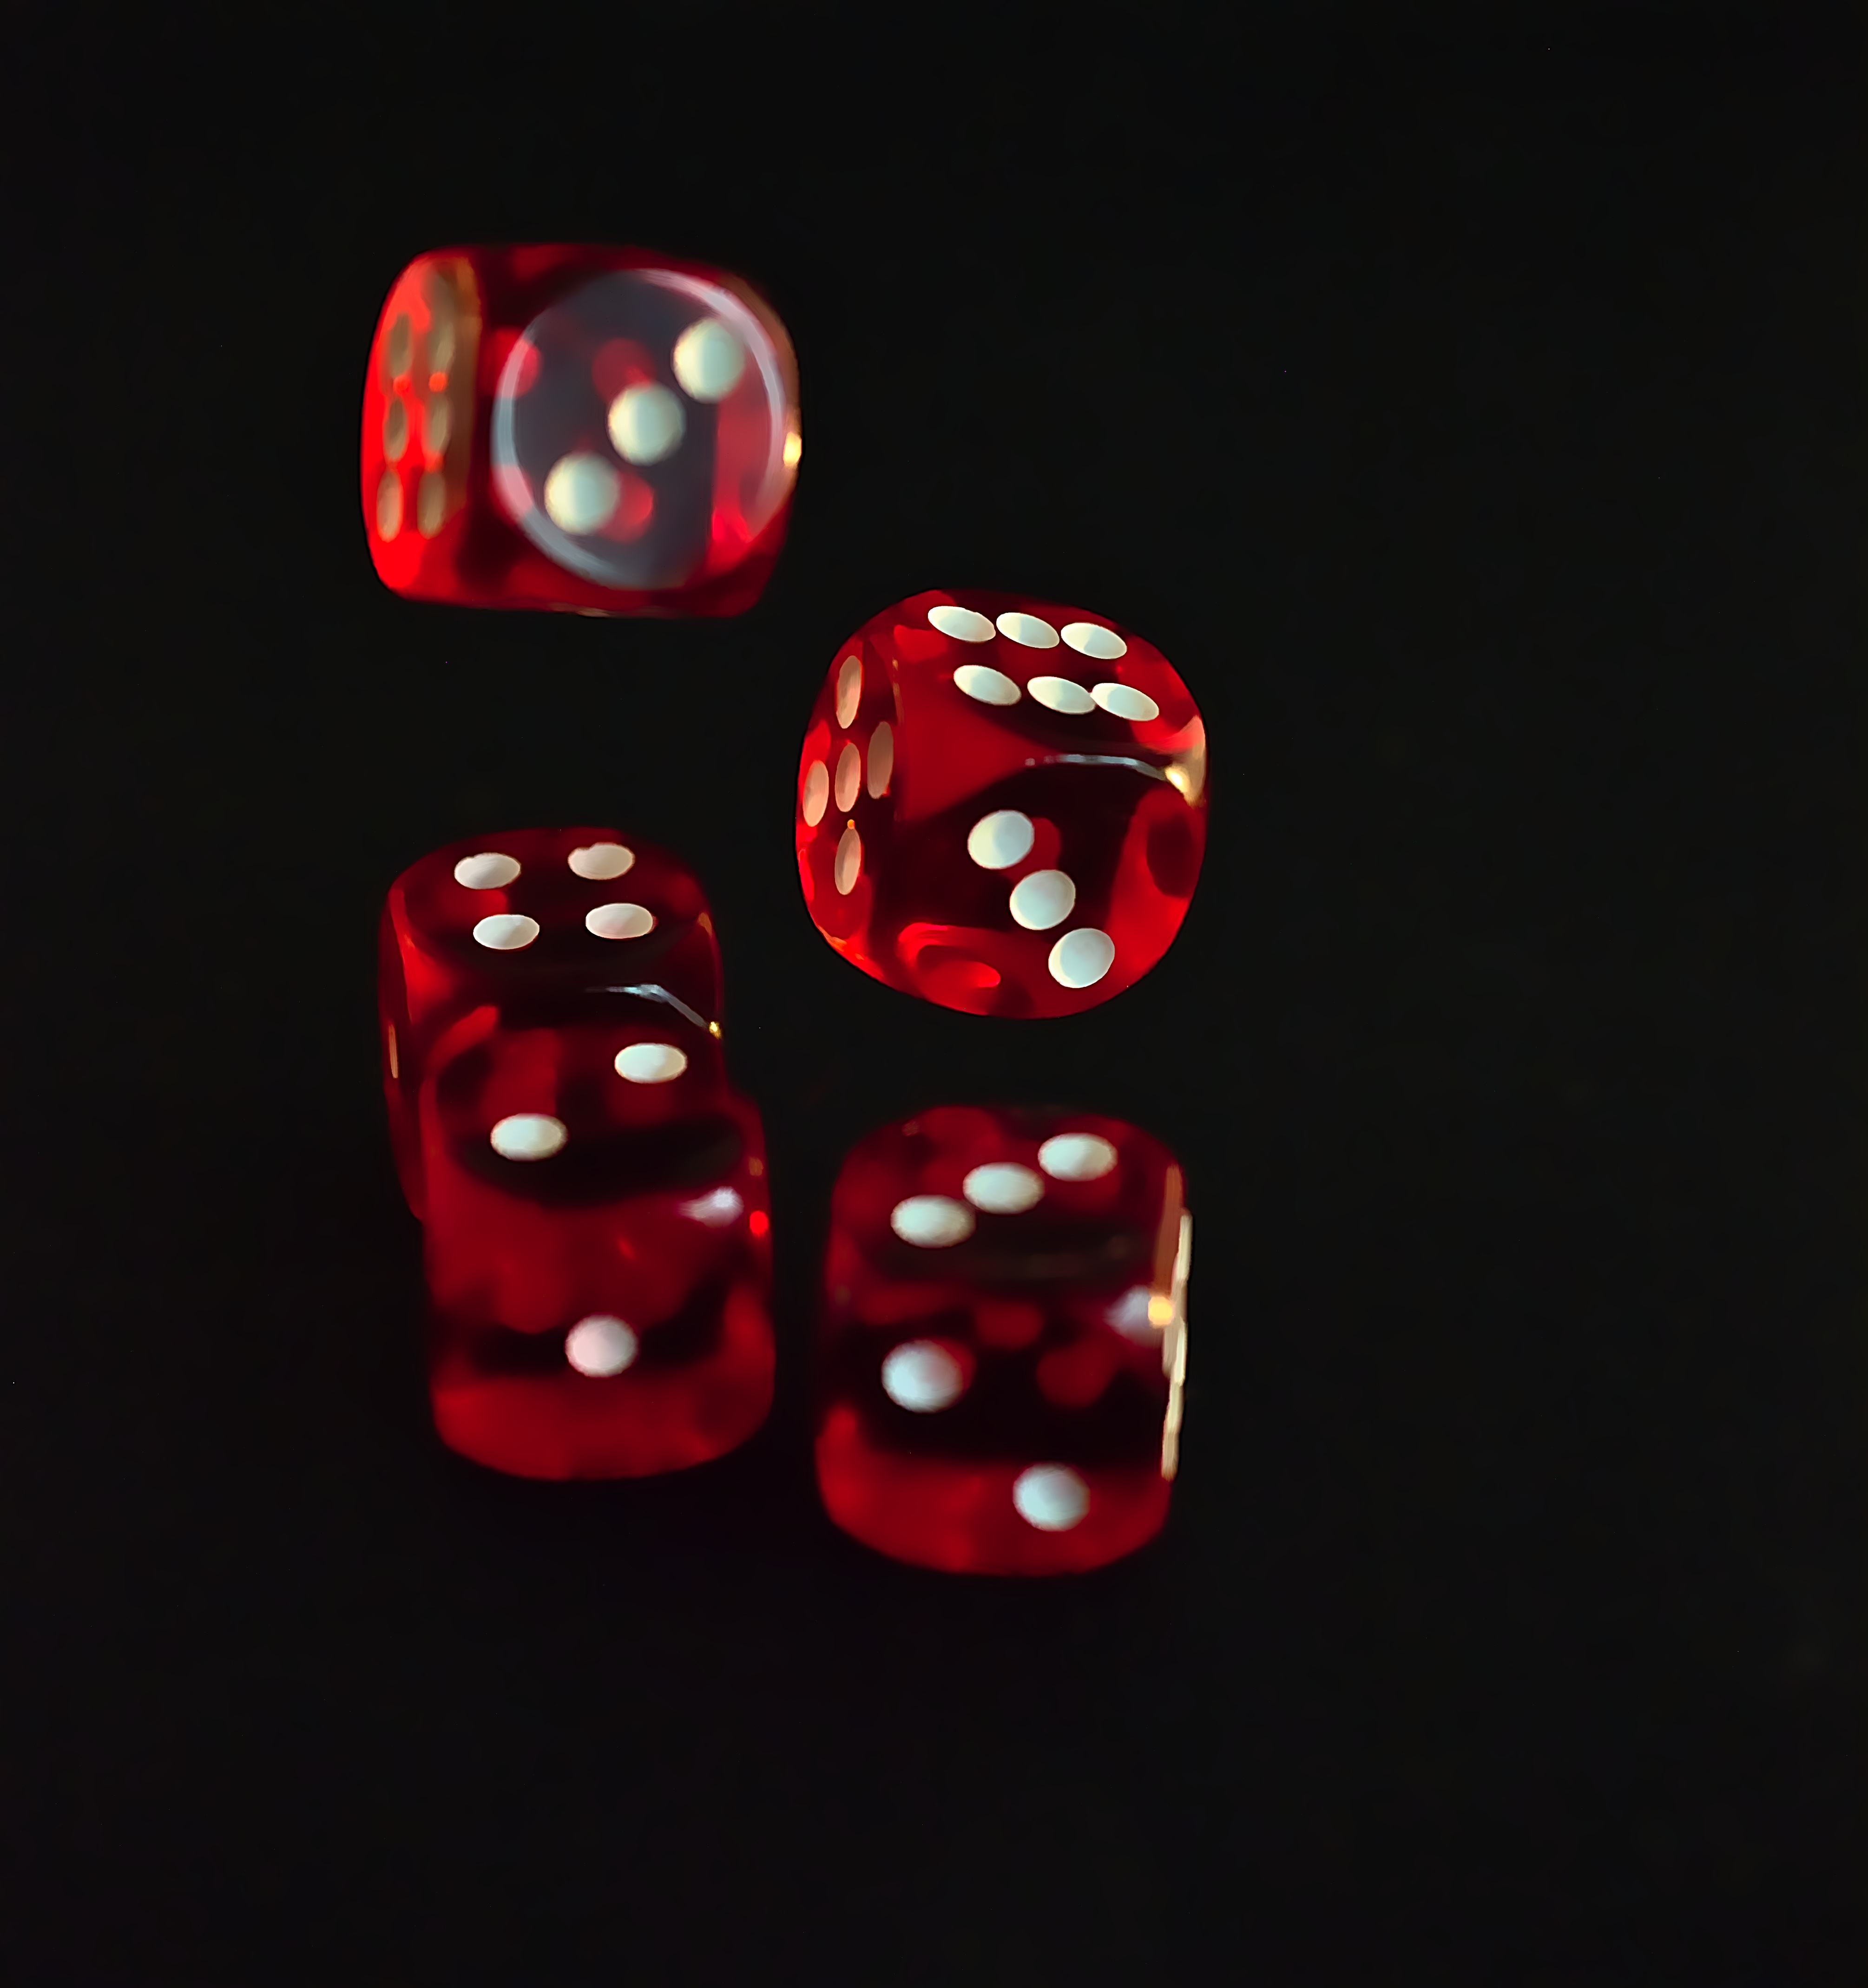
recreation, red, board game, font, sports, casino, games, gaming, dice, dice game, indoor games and sports, tabletop game